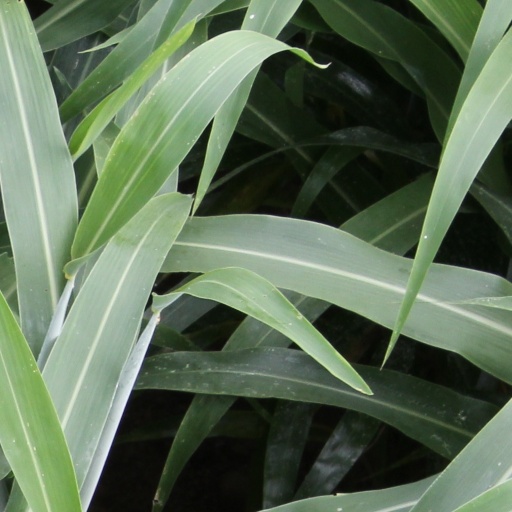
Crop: sorghum